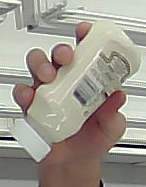
Product: heinz_mayo